Rocky Hollow Log Ride

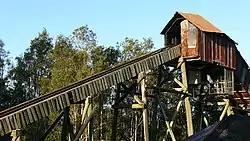
The final drop on the Log Ride.

Once boarded the four passenger logs, guests follow a short path towards a building. Concealed inside the building is a short conveyor belt lift hill. A drop quickly follows with the log's splashdown occurring outside of the building. A slow boat ride then follows weaving between buildings and initially going under caves before the final drop is approached. A second conveyor belt takes riders up the final drop within a tunnel. Once at the top the log goes back out into the open before dropping a steady drop to the splashdown. A 180° bend follows before the ride returns to the station. Most cave sections had since been removed after the 2018 reopening of the ride.